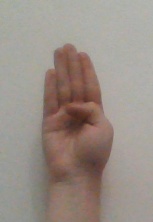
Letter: kaaf